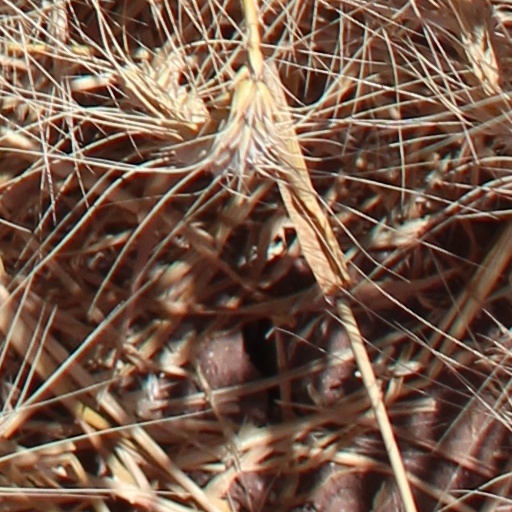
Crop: wheat